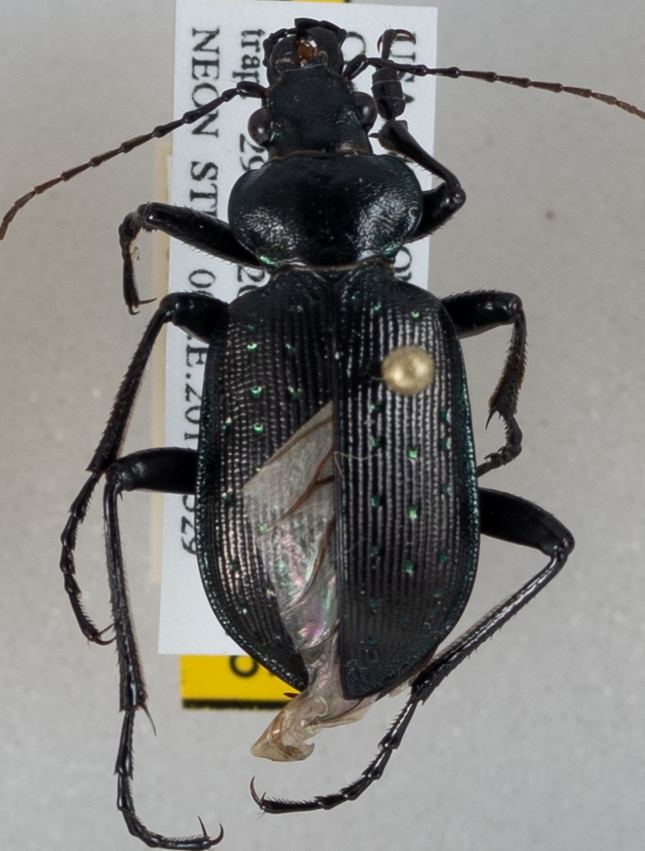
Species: Calosoma frigidum
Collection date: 2018-05-29
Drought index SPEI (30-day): -1.77
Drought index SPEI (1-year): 0.044
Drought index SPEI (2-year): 1.77